Billy Donovan

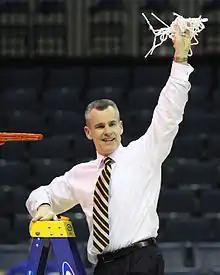
Donovan cutting down the nets after the Gators beat Dayton in the Elite Eight

Donovan's 2013–14 squad started the year with several players injured or suspended and faced one of the most challenging non-conference schedules in college basketball. Florida dropped two close road games to ranked teams and entered the conference portion of their schedule with an 11–2 record and a No. 10 national ranking. The Gators would not lose again during the regular season, becoming the first team in SEC history to finish with an 18–0 conference record, while also setting numerous school records. Florida then won the 2014 SEC men's basketball tournament to run their overall record against SEC opponents to 21–0.